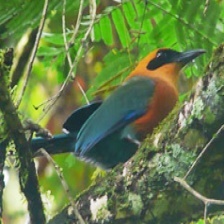
Species: RUFUOS MOTMOT
Scientific name: BARYPHTHENGUS MARTII